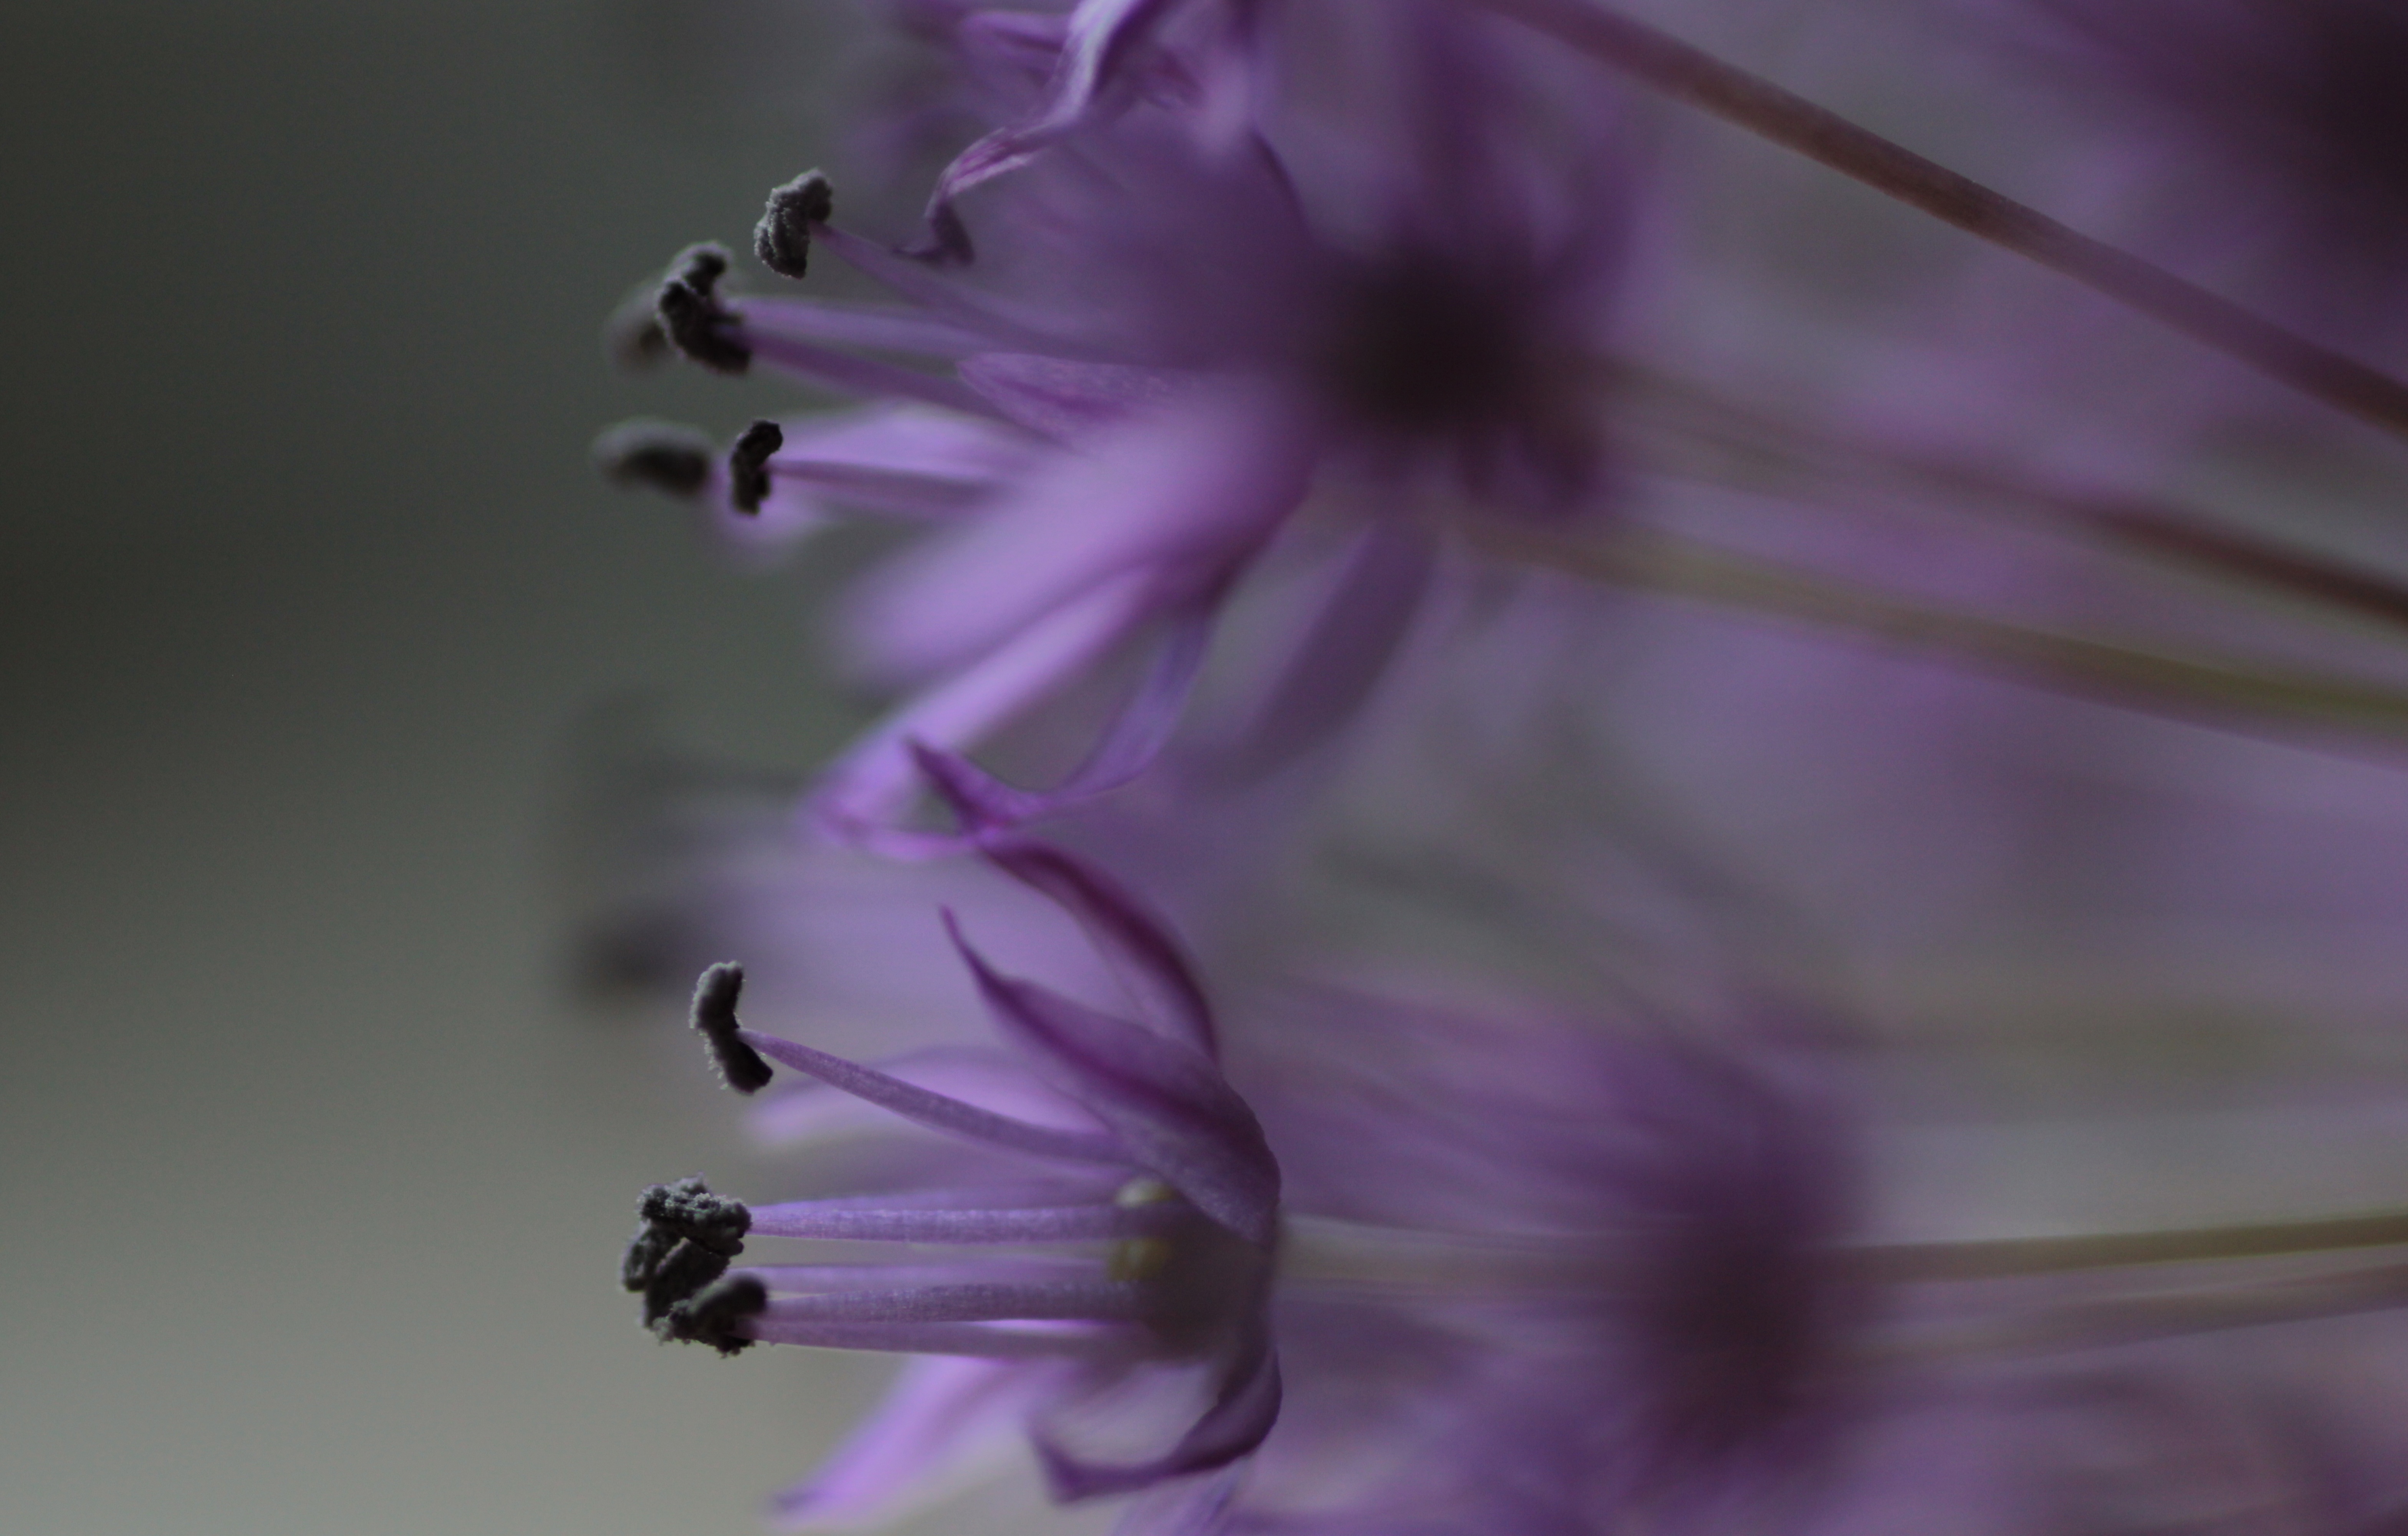
blossom, plant, photography, leaf, flower, purple, petal, pollen, color, pink, flora, perennial, plants, flowers, close up, eye, violet, allium, macro photography, plant stem